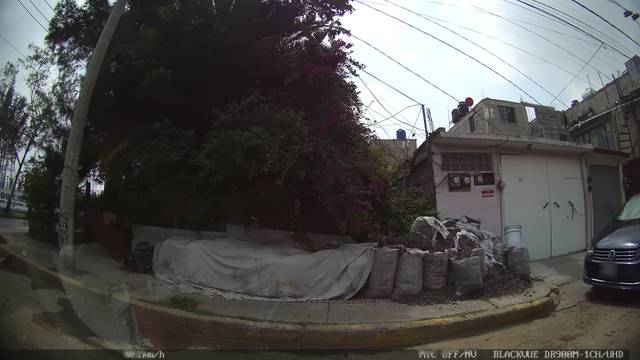
Region: Mexico
Coordinates: 19.363, -99.062